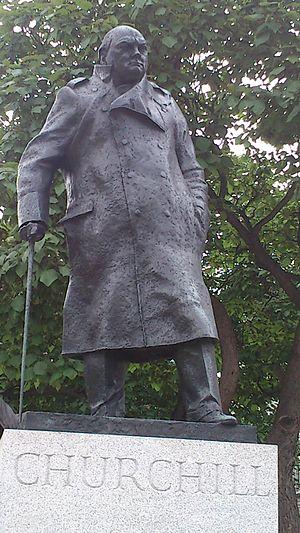
Statue de Winston Churchill en face de l'abbaye de Westminster
Sir Winston Churchill [ˈwɪnstin ˈtʃɜːtʃɪl], né le 30 novembre 1874 à Woodstock et mort le 24 janvier 1965 à Londres, est un homme d'État britannique. Sa ténacité face au nazisme, son action décisive en tant que Premier ministre du Royaume-Uni durant la Seconde Guerre mondiale, joints à ses talents d'orateur et à ses bons mots, ont fait de lui un des hommes politiques les plus reconnus du XXᵉ siècle. Ne disposant pas d'une fortune personnelle, il tire l'essentiel de ses revenus de sa plume. Ses dons d'écriture seront couronnés à la fin de sa vie par le prix Nobel de littérature. Il est également un peintre estimé.